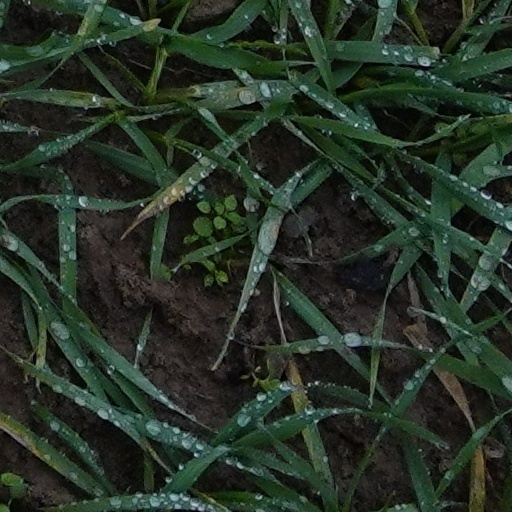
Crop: wheat